Snooker

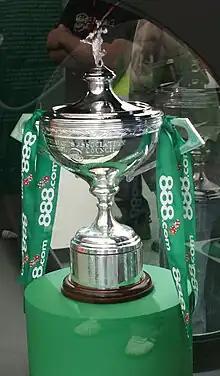
The World Snooker Championship trophy

The oldest current professional snooker tournament is the World Snooker Championship, which has taken place as an annual event most years since 1927. Hosted at the Crucible Theatre in Sheffield since 1977, the championship was sponsored by tobacco company Embassy from 1976 to 2005 and has since been sponsored by various betting companies after the introduction of an ban on the advertising of tobacco products. The World Championship is the most highly valued title in professional snooker, in terms of financial reward (the tournament has carried a £500,000 winner's prize since 2019), ranking points and prestige.